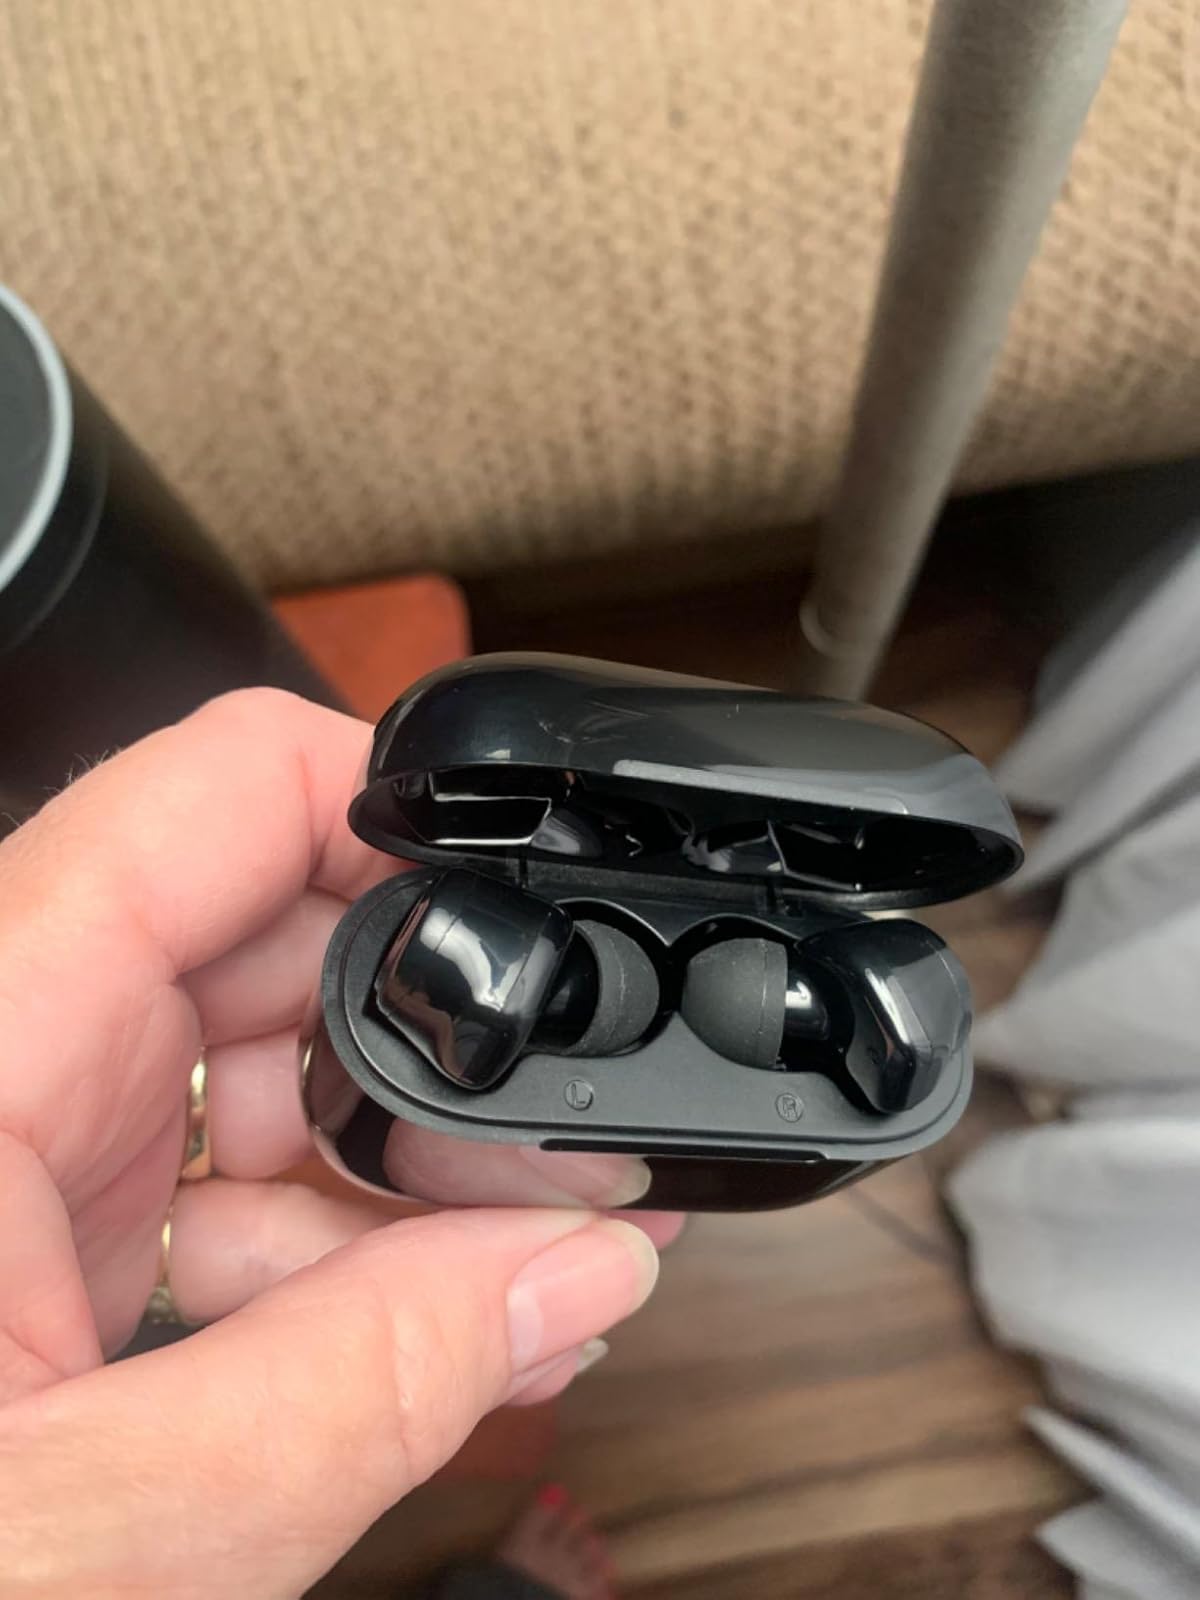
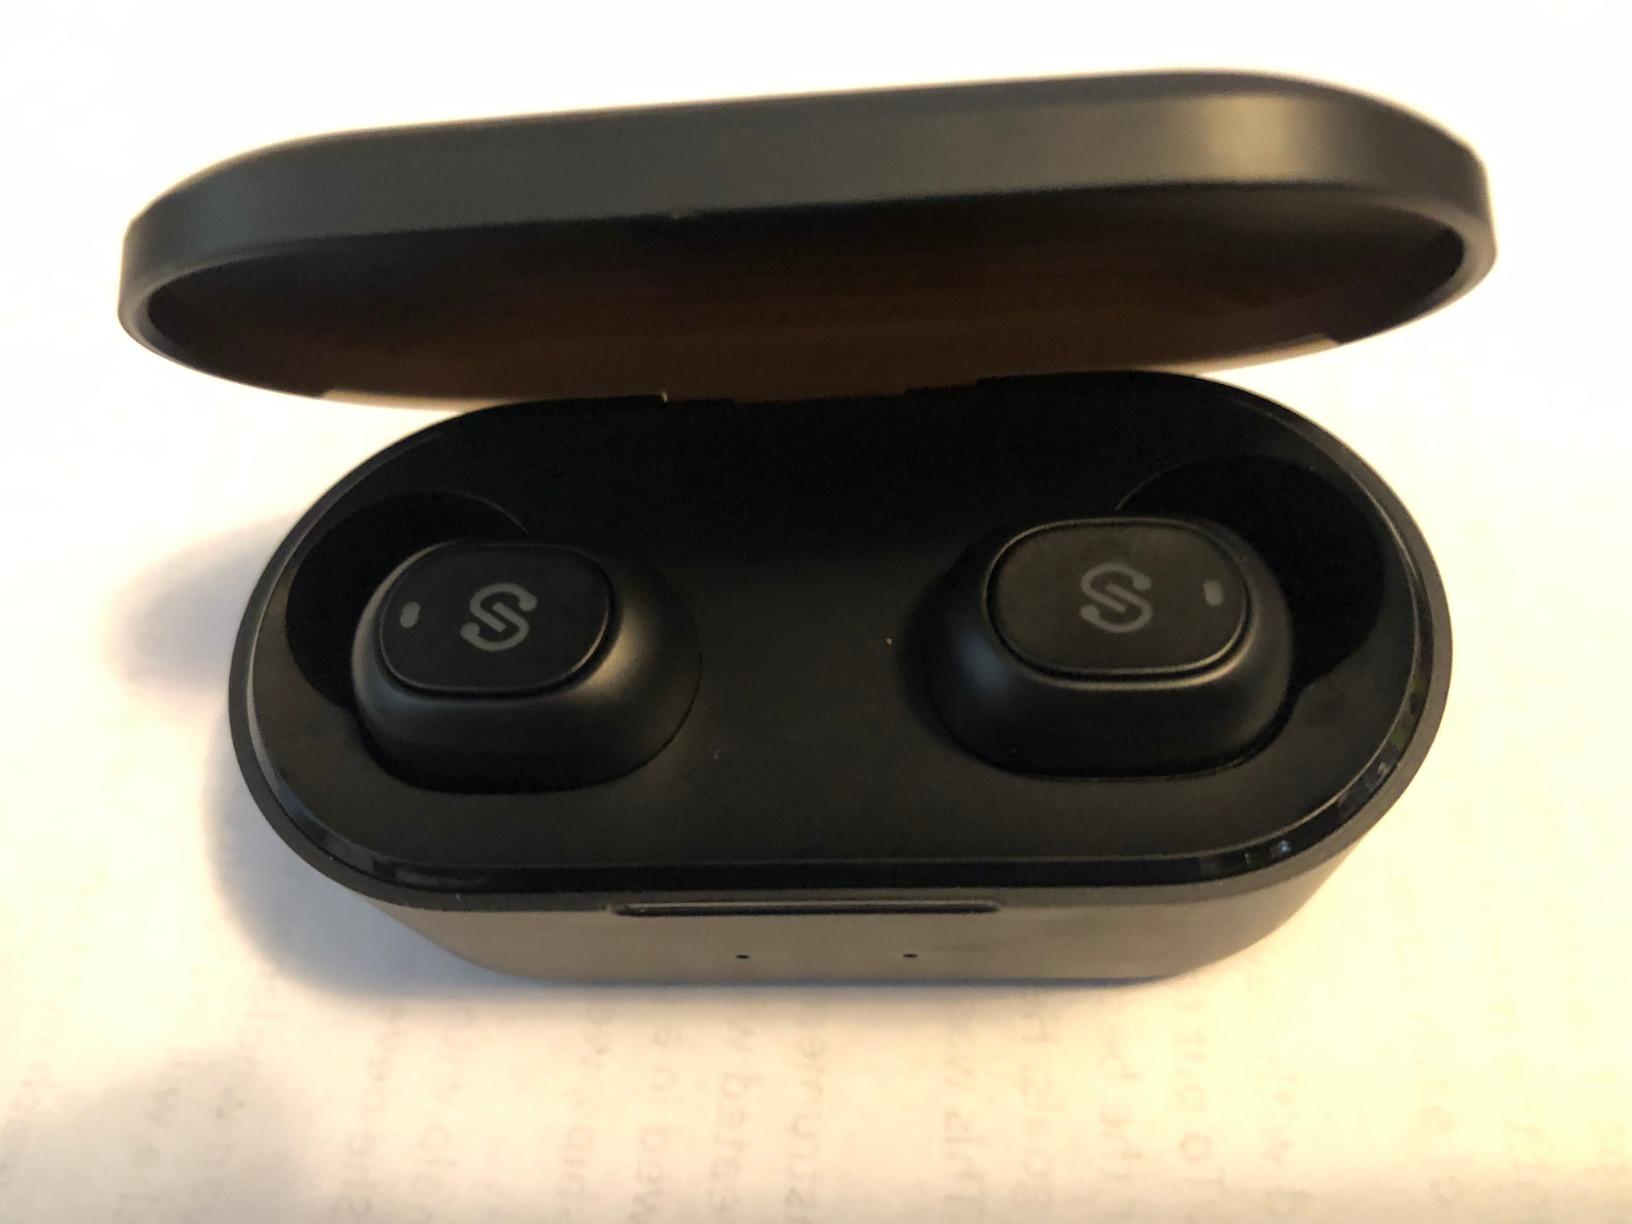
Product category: earbuds
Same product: no